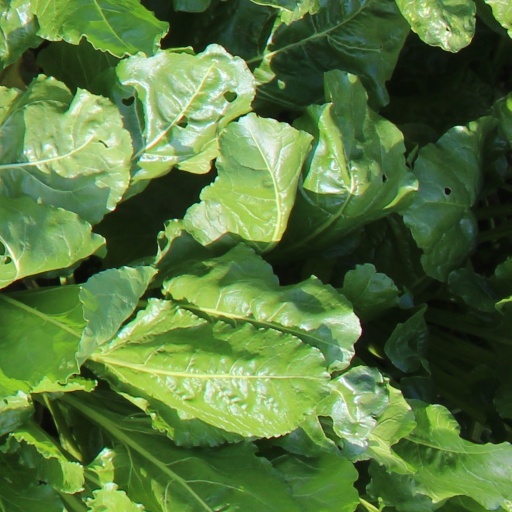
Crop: sugar beet